Taiga

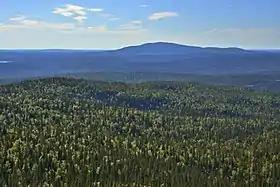
View of Nuorunen, the highest point of Karelia

Since North America and Eurasia were originally connected by the Bering land bridge, a number of animal and plant species, more animals than plants, were able to colonize both land masses, and are globally-distributed throughout the taiga biome (see Circumboreal Region). Others differ regionally, typically with each genus having several distinct species, each occupying different regions of the taiga. Taigas also have some small-leaved deciduous trees, like birch, alder, willow, and poplar. These grow mostly in areas further south of the most extreme winter weather.